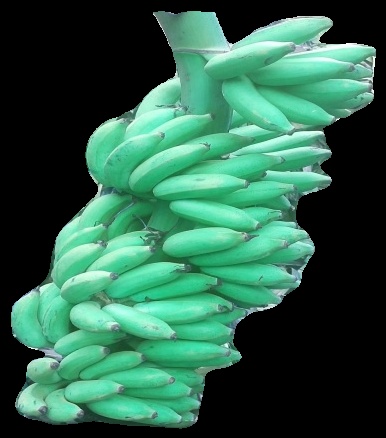
Variety: elakki-bale
Grade: grade1